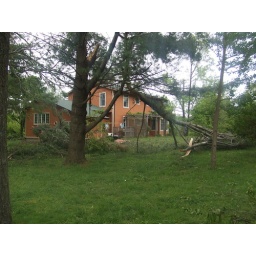
house in the background is neighbor's house, but trees are on our property